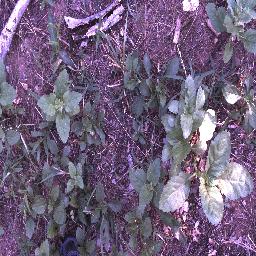
Label: snake_weed